Hastings-on-Hudson, New York

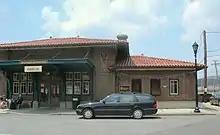
Entrance to a train station, signs read "Hastings-on-Hudson", "Station Cafe", "MTA Metro-North Railroad". Two people are sitting out front drinking coffee, and a black Mercedes wagon is parked.

Although a suburb of New York City, Hastings-on-Hudson enjoys better mass transit service than many other suburbs in the United States. Commuter rail service is available via the Hastings-on-Hudson railway station, served by the Metro-North Railroad's Hudson Line to Grand Central Terminal, Croton-on-Hudson and Poughkeepsie; transfers to Amtrak's Empire Corridor are available three stops south, at the Yonkers railway station. Additionally, several bus routes operated by the Bee-Line Bus System, connect Hastings-on-Hudson with other places in Westchester and northern sections of the Bronx.